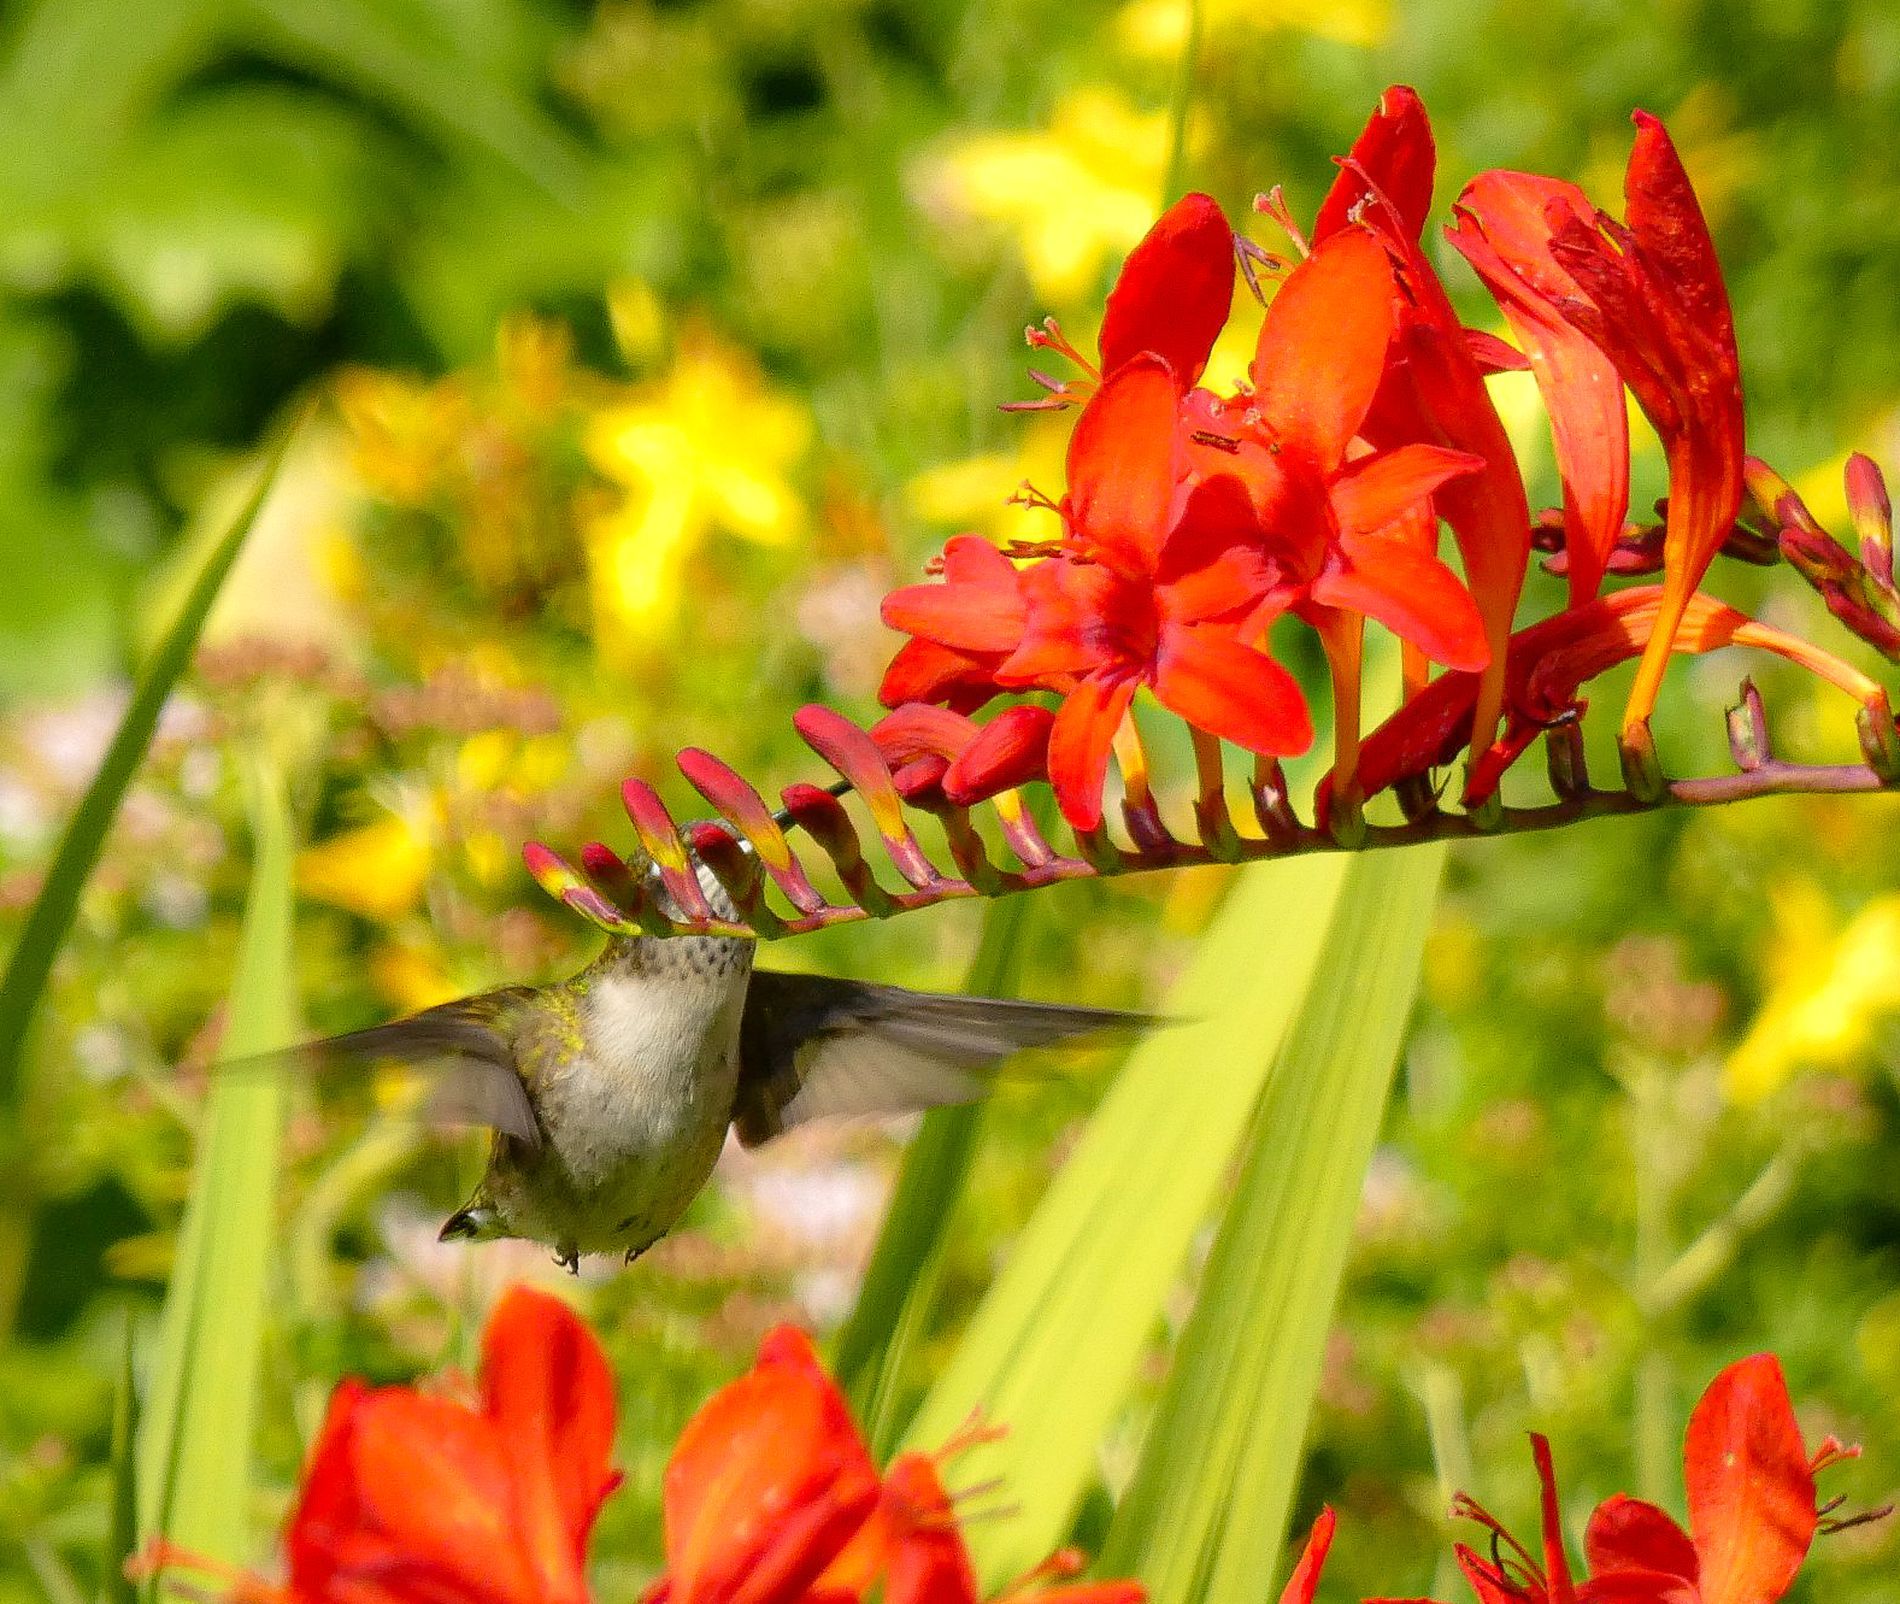
Hummingbird at Crocosmia
photo of a hummingbird in flight, approaching a red and orange spray of red and orange tubular flowers. The hummingbird is green on its head and back, grayish-white on its chest, and its wings blur from the movement. Its thin, long beak is pointed at one of the flowers, which means it is about to feed on nectar.
Eye-level: The camera appears to be positioned at approximately the same height as the hummingbird and the flowers, offering a direct view of the interaction.
Labels: Flower, Petal, Plant, Animal, Bird, Beak, Hummingbird, Leaf, Flying, Anther, Geranium, Daisy, Pollen, Tubular flowers, Greenery
Camera: Panasonic DC-FZ82
Aperture: F8
Exposure: 1/400 sec
ISO: 200
Focal length: 202.9 mm